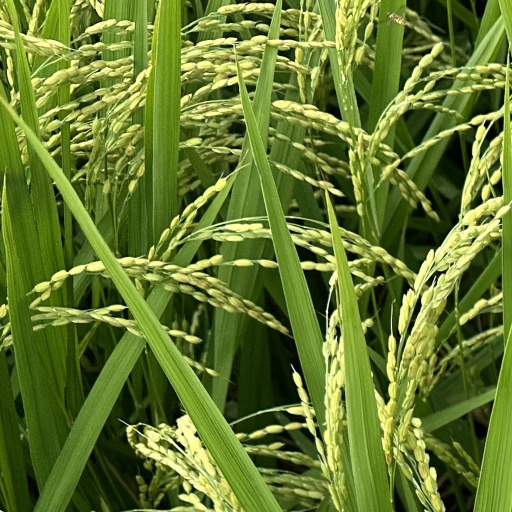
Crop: rice